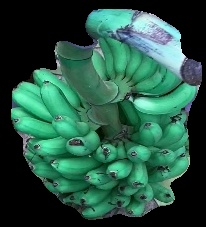
Variety: rasbale
Grade: grade1